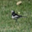
Label: bird